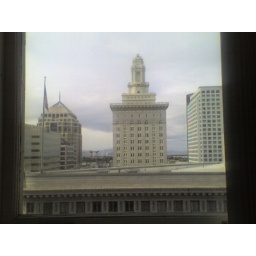
looking west from my desk on the 8th floor @ 14th and broadway in downtown oakland